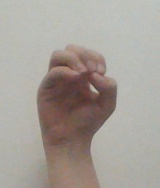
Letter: ha